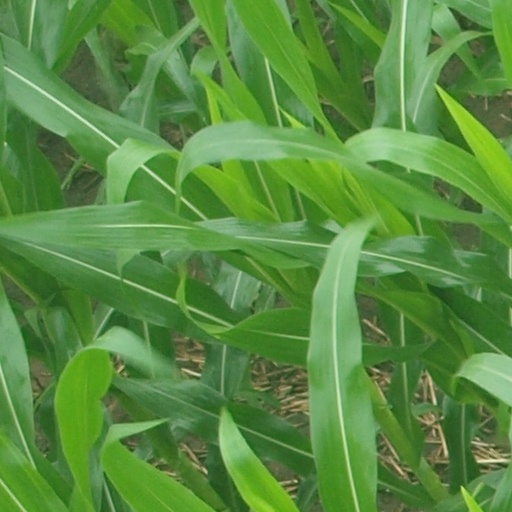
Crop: maize; corn